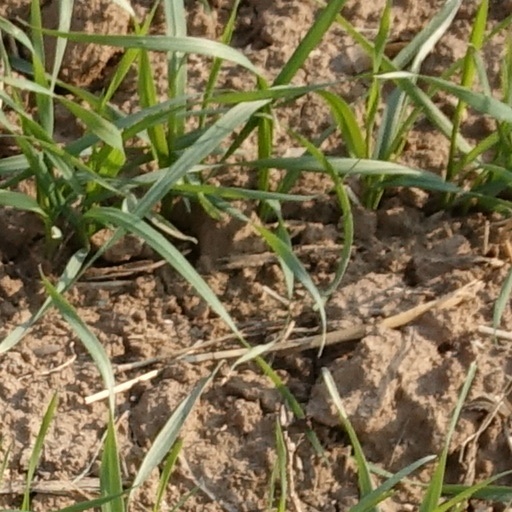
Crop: wheat